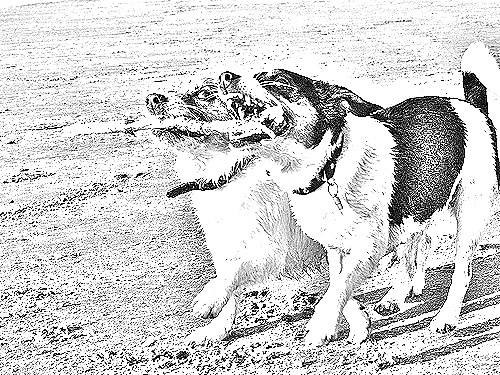
Portrait style: Sketch Portrait